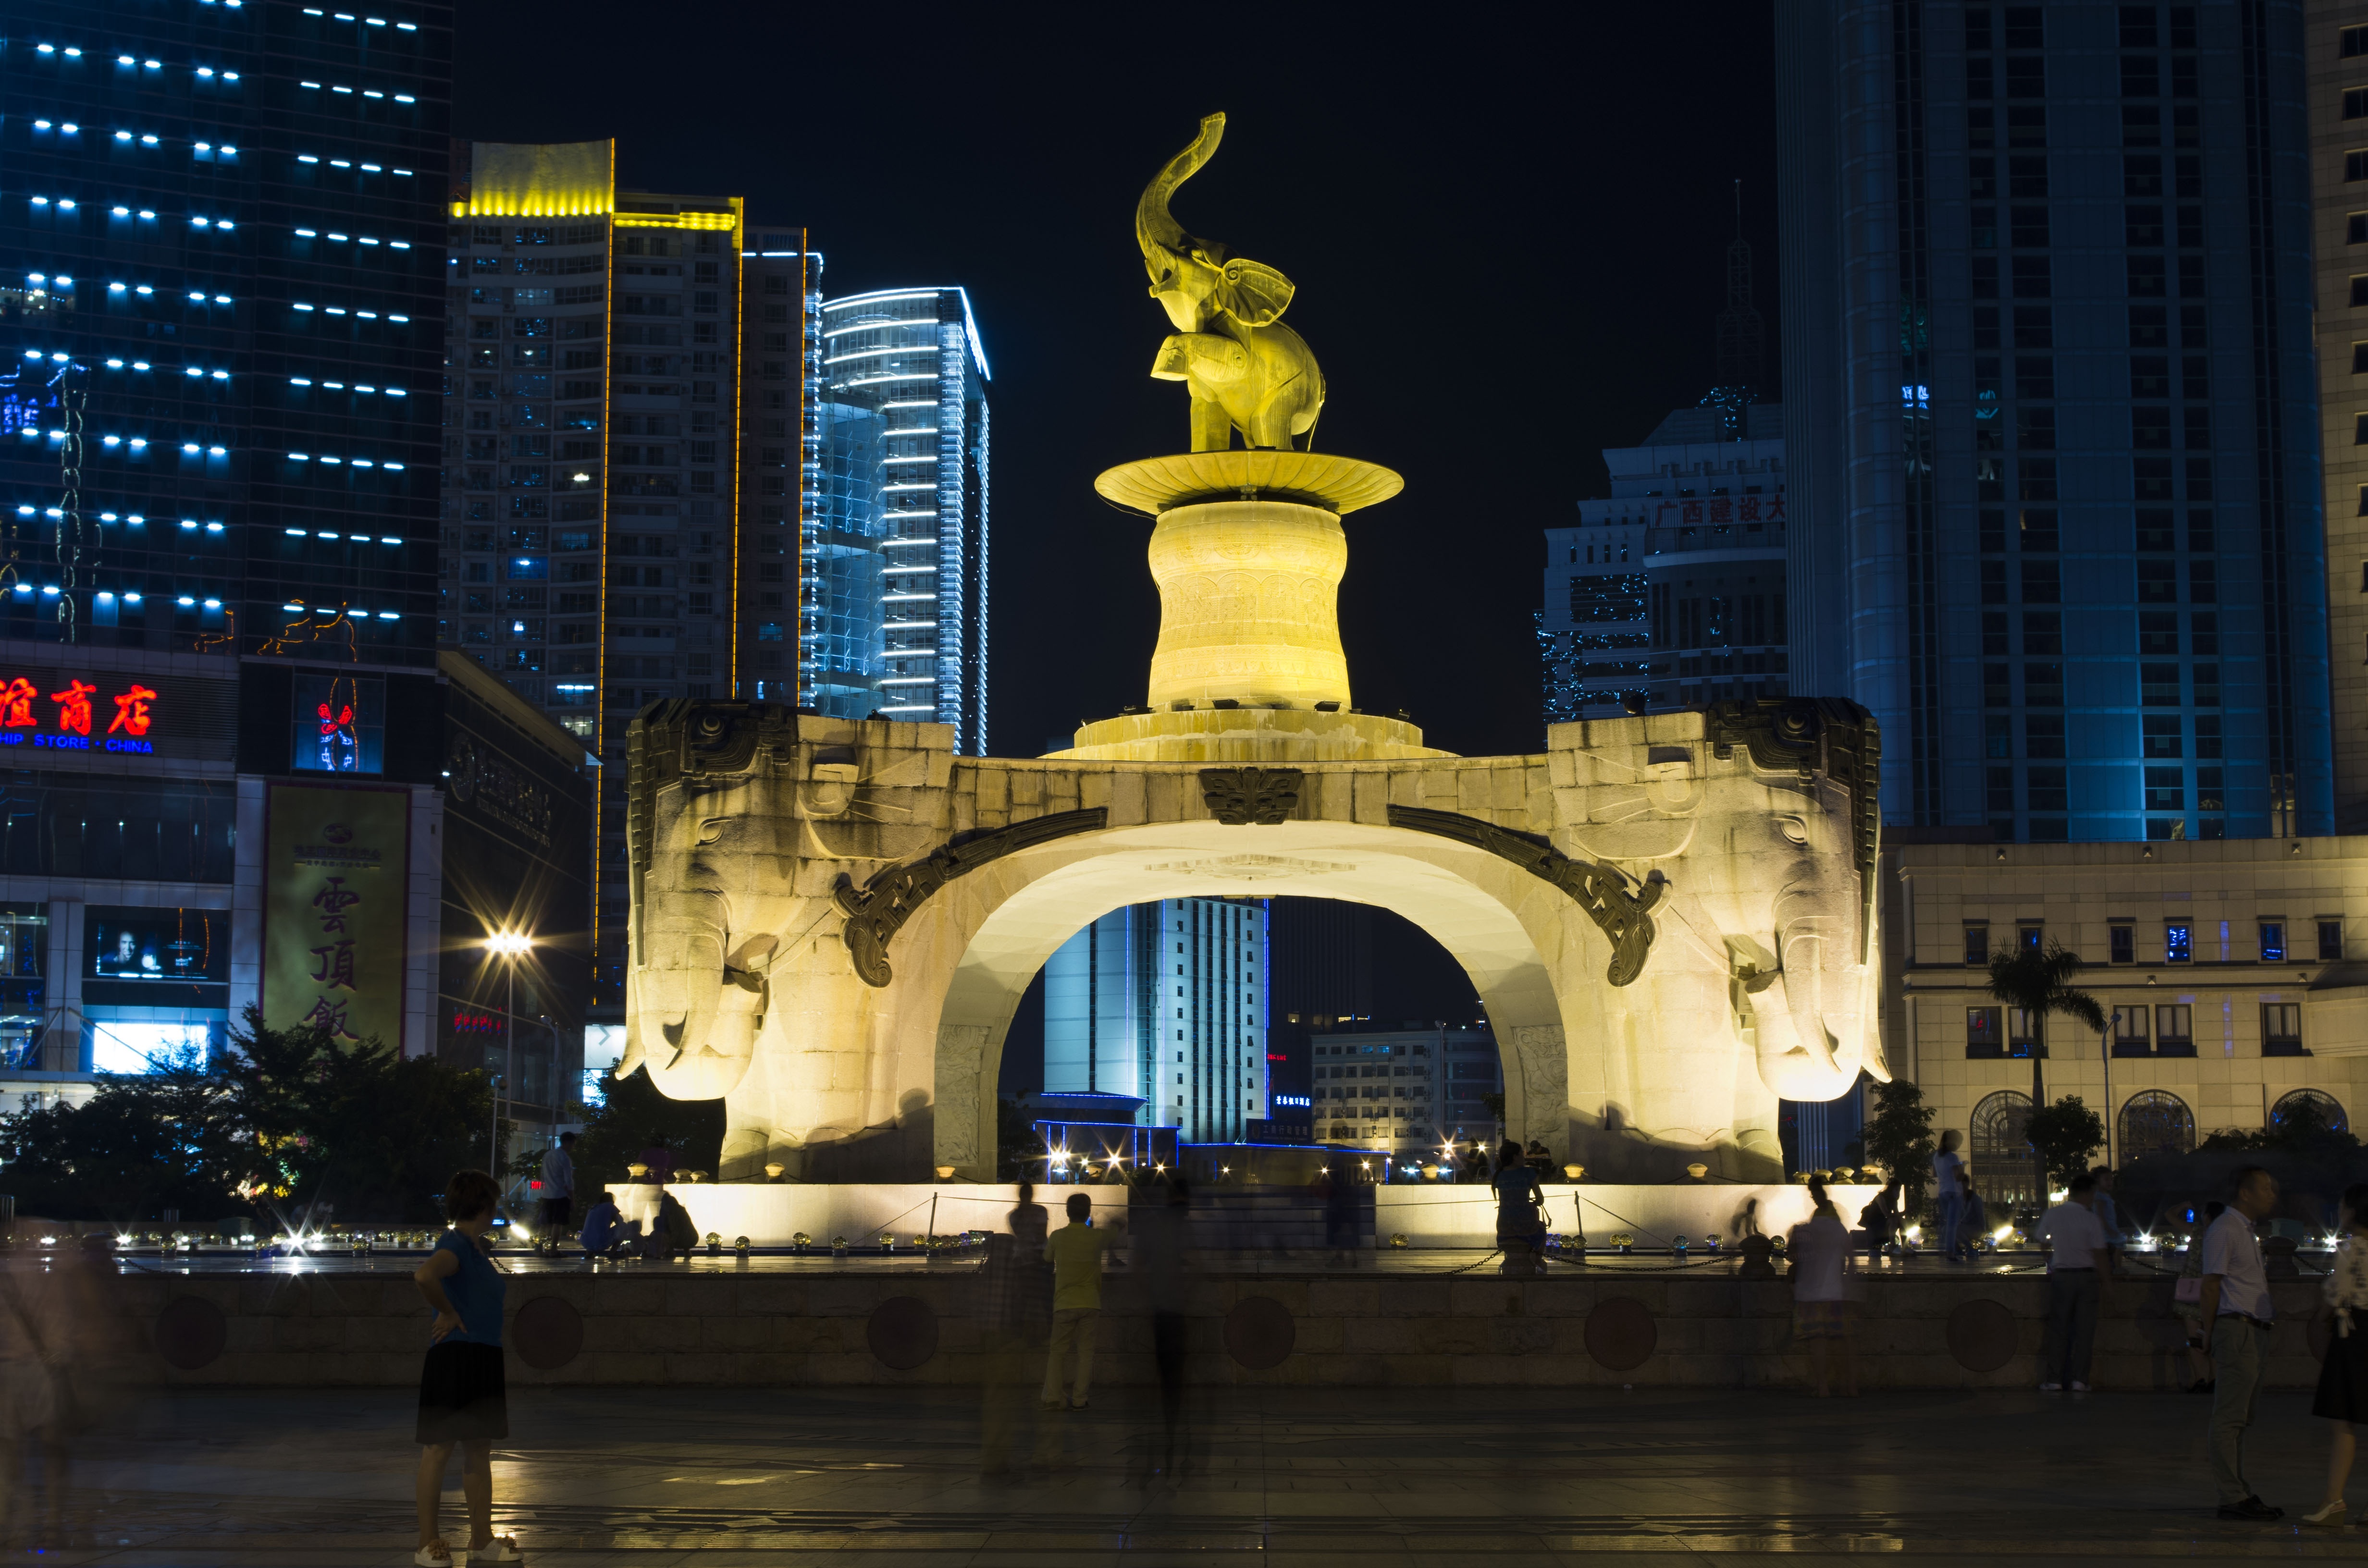
light, architecture, skyline, night, city, skyscraper, cityscape, downtown, evening, reflection, plaza, square, landmark, lighting, fountain, town square, water feature, metropolis, urban landscape, nanning, urban area, human settlement, metropolitan area